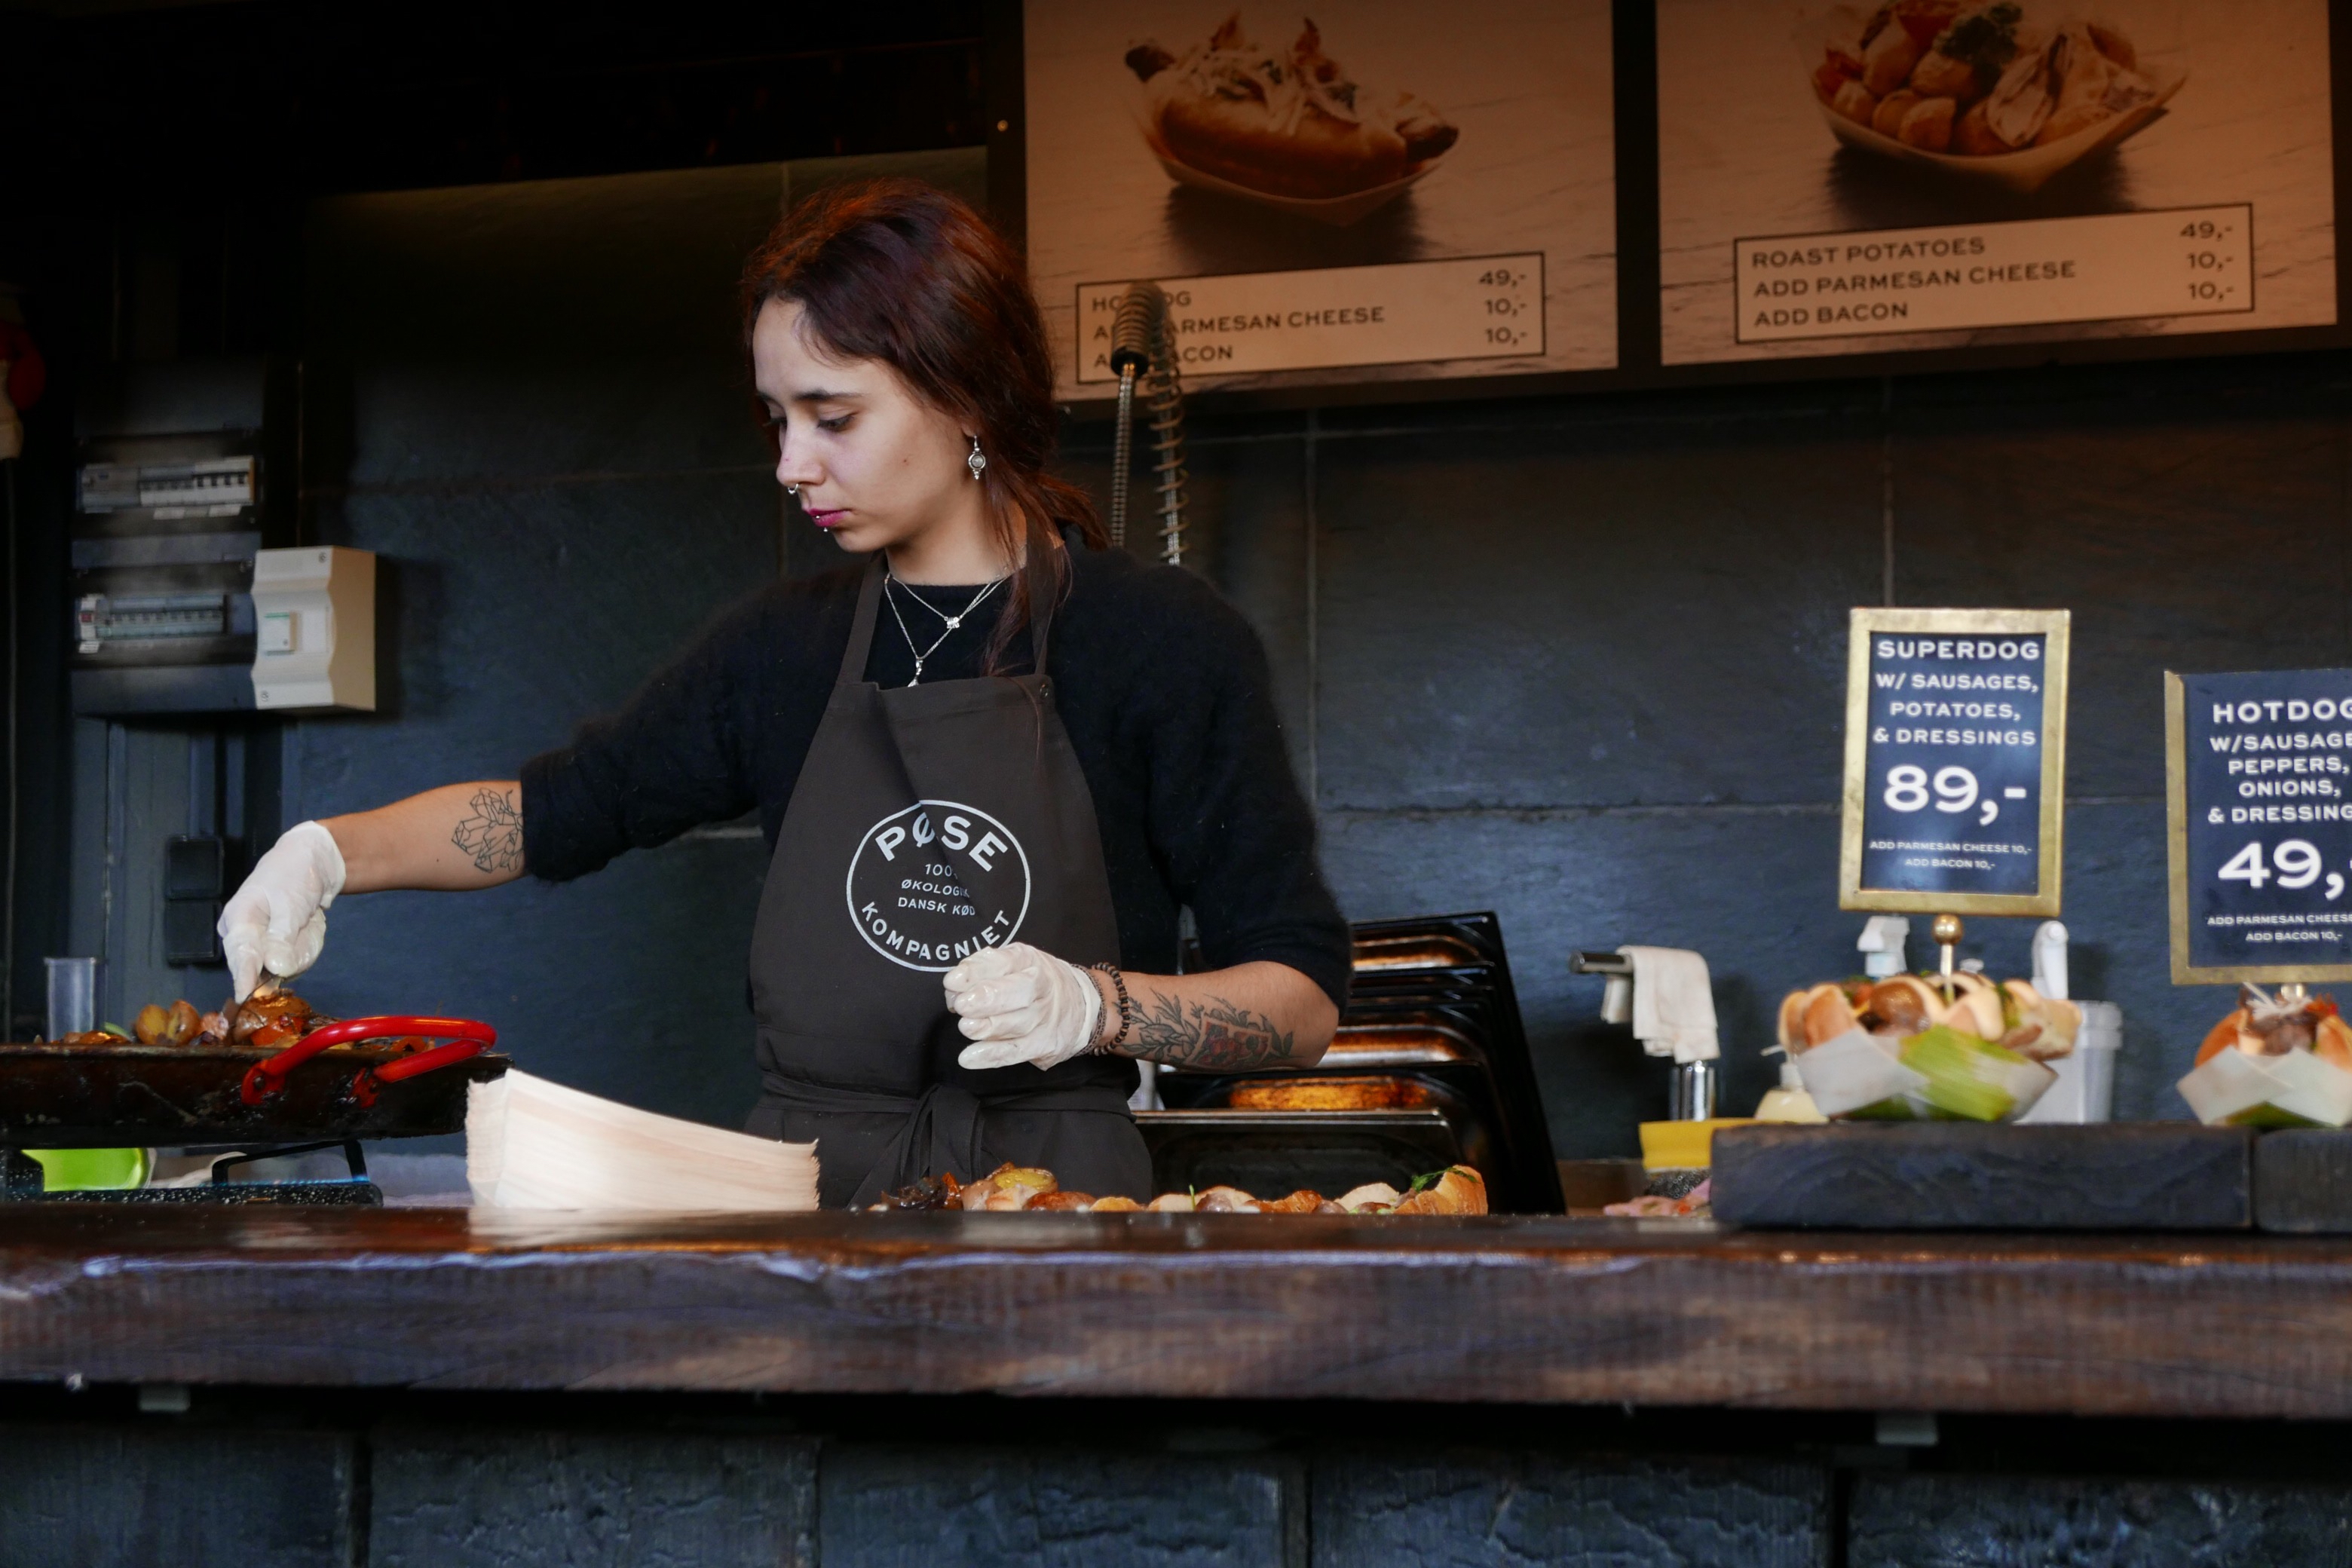
working, woman, restaurant, female, counter, meal, food, lady, cuisine, sense